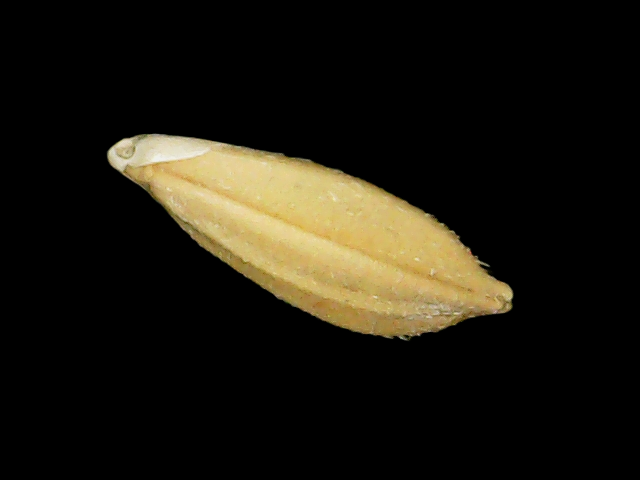
Rice variety: Binadhan10